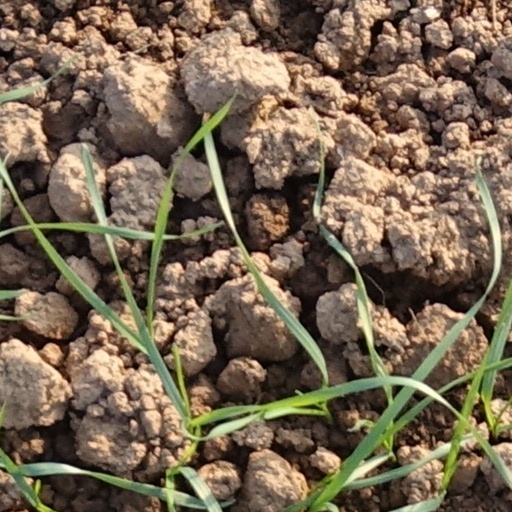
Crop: wheat